Lykhny

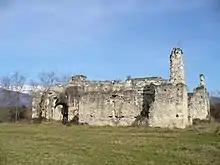
Ruins of the palace of the Shervashidze princes

"Lykhnashta", a large square located centrally in the village, is one of the seven shrines of the Abkhaz people and the place where is held the harvest festival every October. The square was also the place of the gathering of all the Abkhaz in 1931 and 1989.